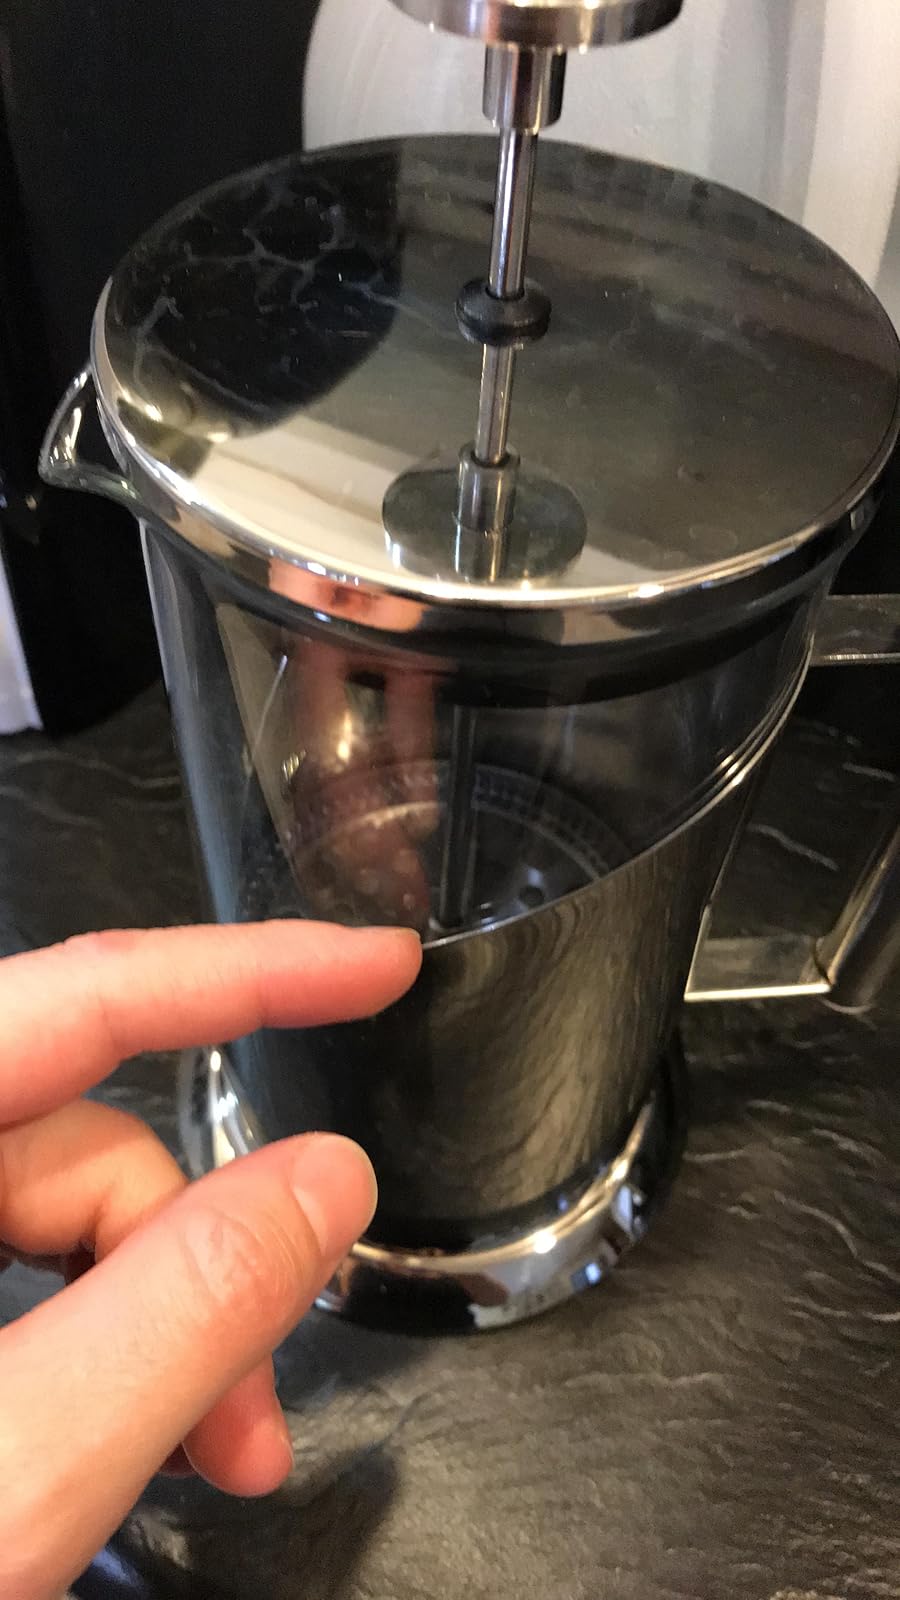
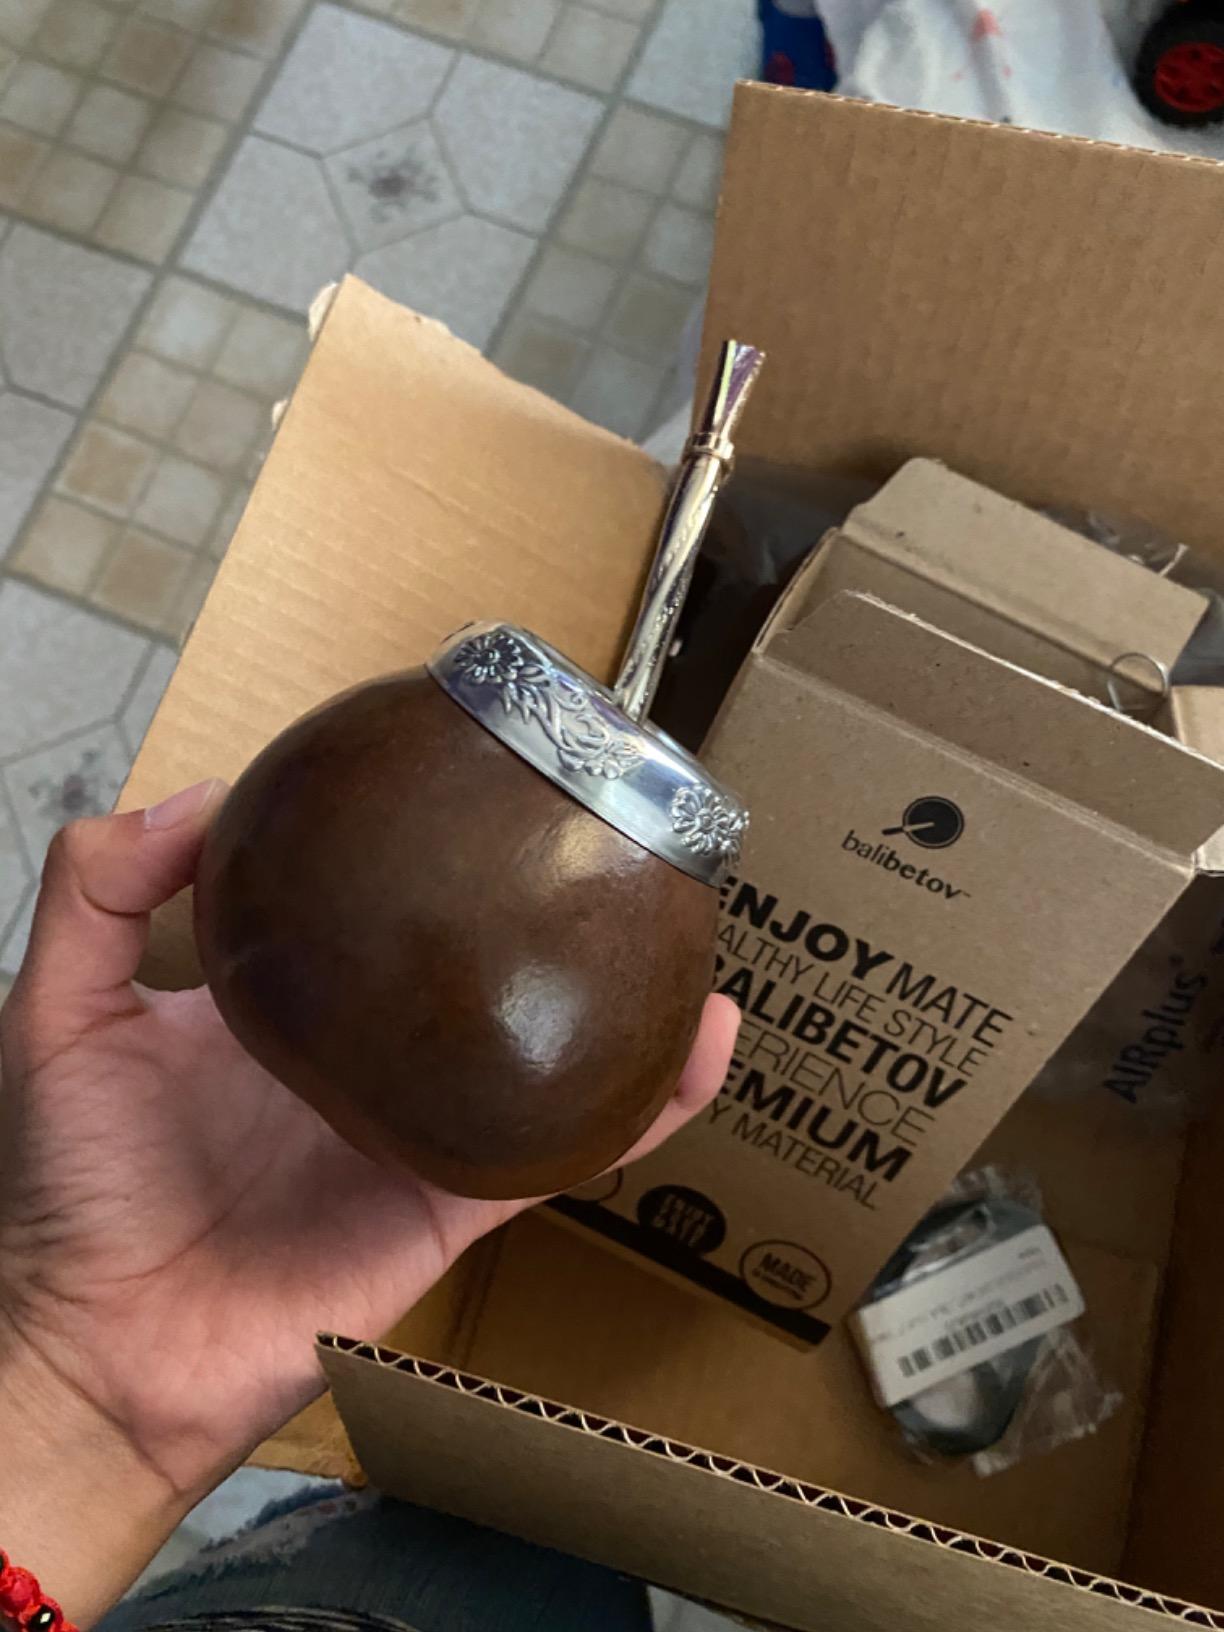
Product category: items_tea
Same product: no